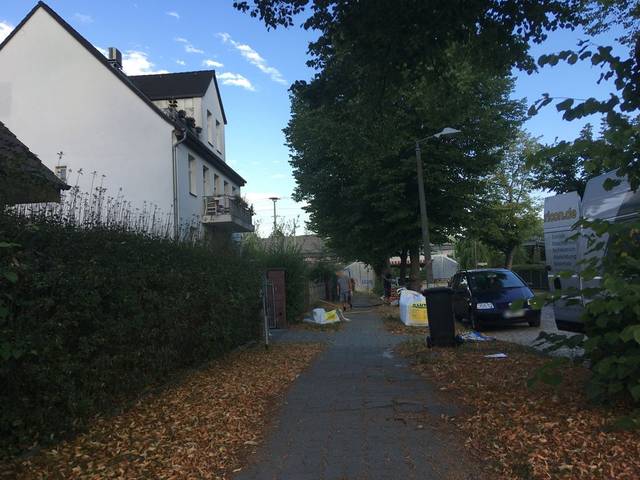
Region: Germany
Coordinates: 52.598, 13.452